Scottish art

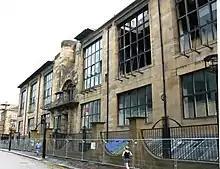
Glasgow School of Art, designed by Charles Rennie Mackintosh

The figure in Scottish art most associated with the Pre-Raphaelites was the Aberdeen-born William Dyce (1806–64). Dyce befriended the young Pre-Raphaelites in London and introduced their work to John Ruskin. His "The Man of Sorrows" and "David in the Wilderness" (both 1860), contain a Pre-Raphaelite attention to detail, but puts the biblical subjects in a distinctly Scottish landscape, against the Pre-Raphaelite precept of truth in all things. His "Pegwell Bay: a Recollection of 5 October 1858" has been described as "the archetypal pre-Raphaelite landscape". Dyce became head of the School of Design in Edinburgh, and was then invited to London, to head the newly established Government School of Design, later to become the Royal College of Art, where his ideas formed the basis of the system of training and he was highly involved in the national organisation of art. Joseph Noel Paton (1821–1901) studied at the Royal Academy schools in London, where he became a friend of John Everett Millais and he subsequently followed him into Pre-Raphaelitism, producing pictures that stressed detail and melodrama such as "The Bludie Tryst" (1855). Also influenced by Millias was James Archer (1823–1904) and whose work included "Summertime, Gloucestershire" (1860) and who from 1861 began a series of Arthurian-based paintings including "La Morte d'Arthur" and "Sir Lancelot and Queen Guinevere".